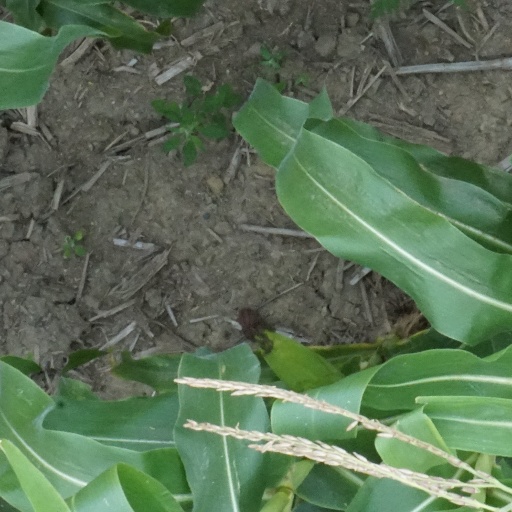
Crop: maize; corn